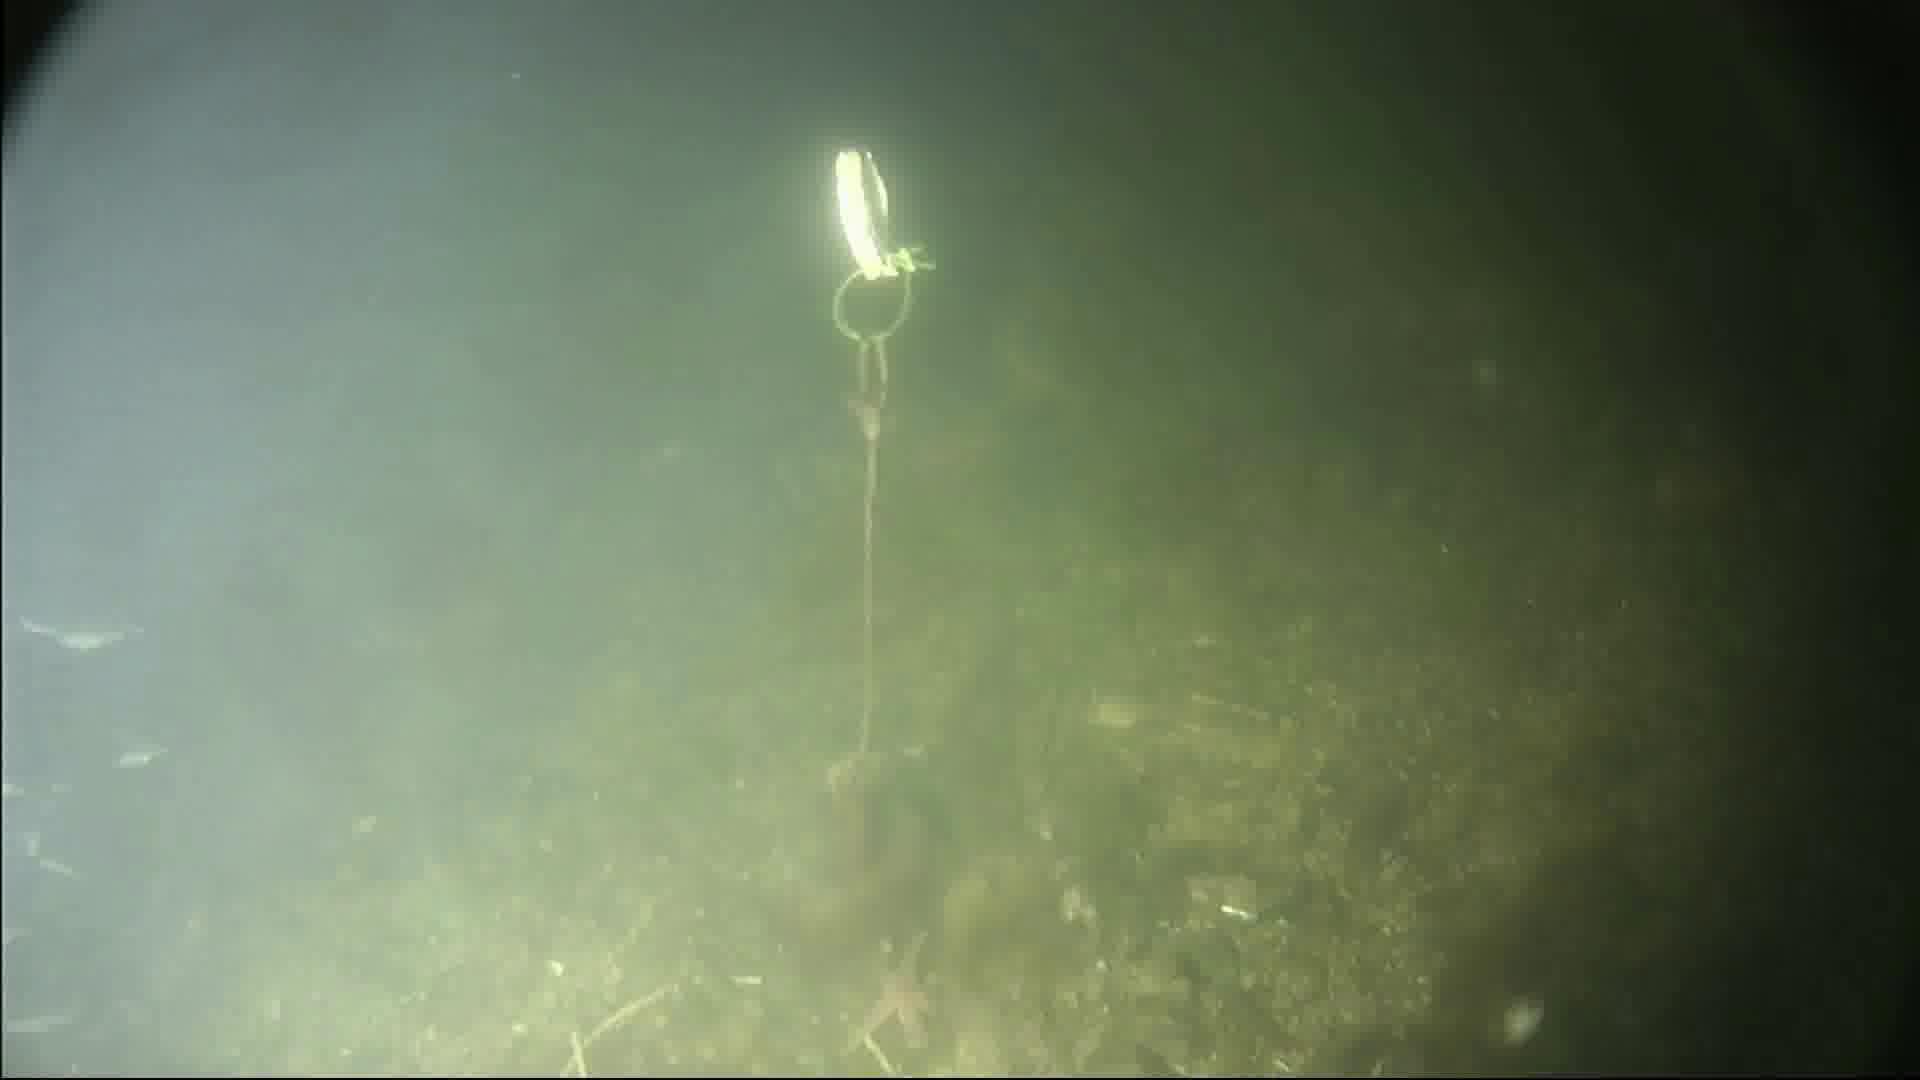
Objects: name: small_fish
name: starfish
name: crab